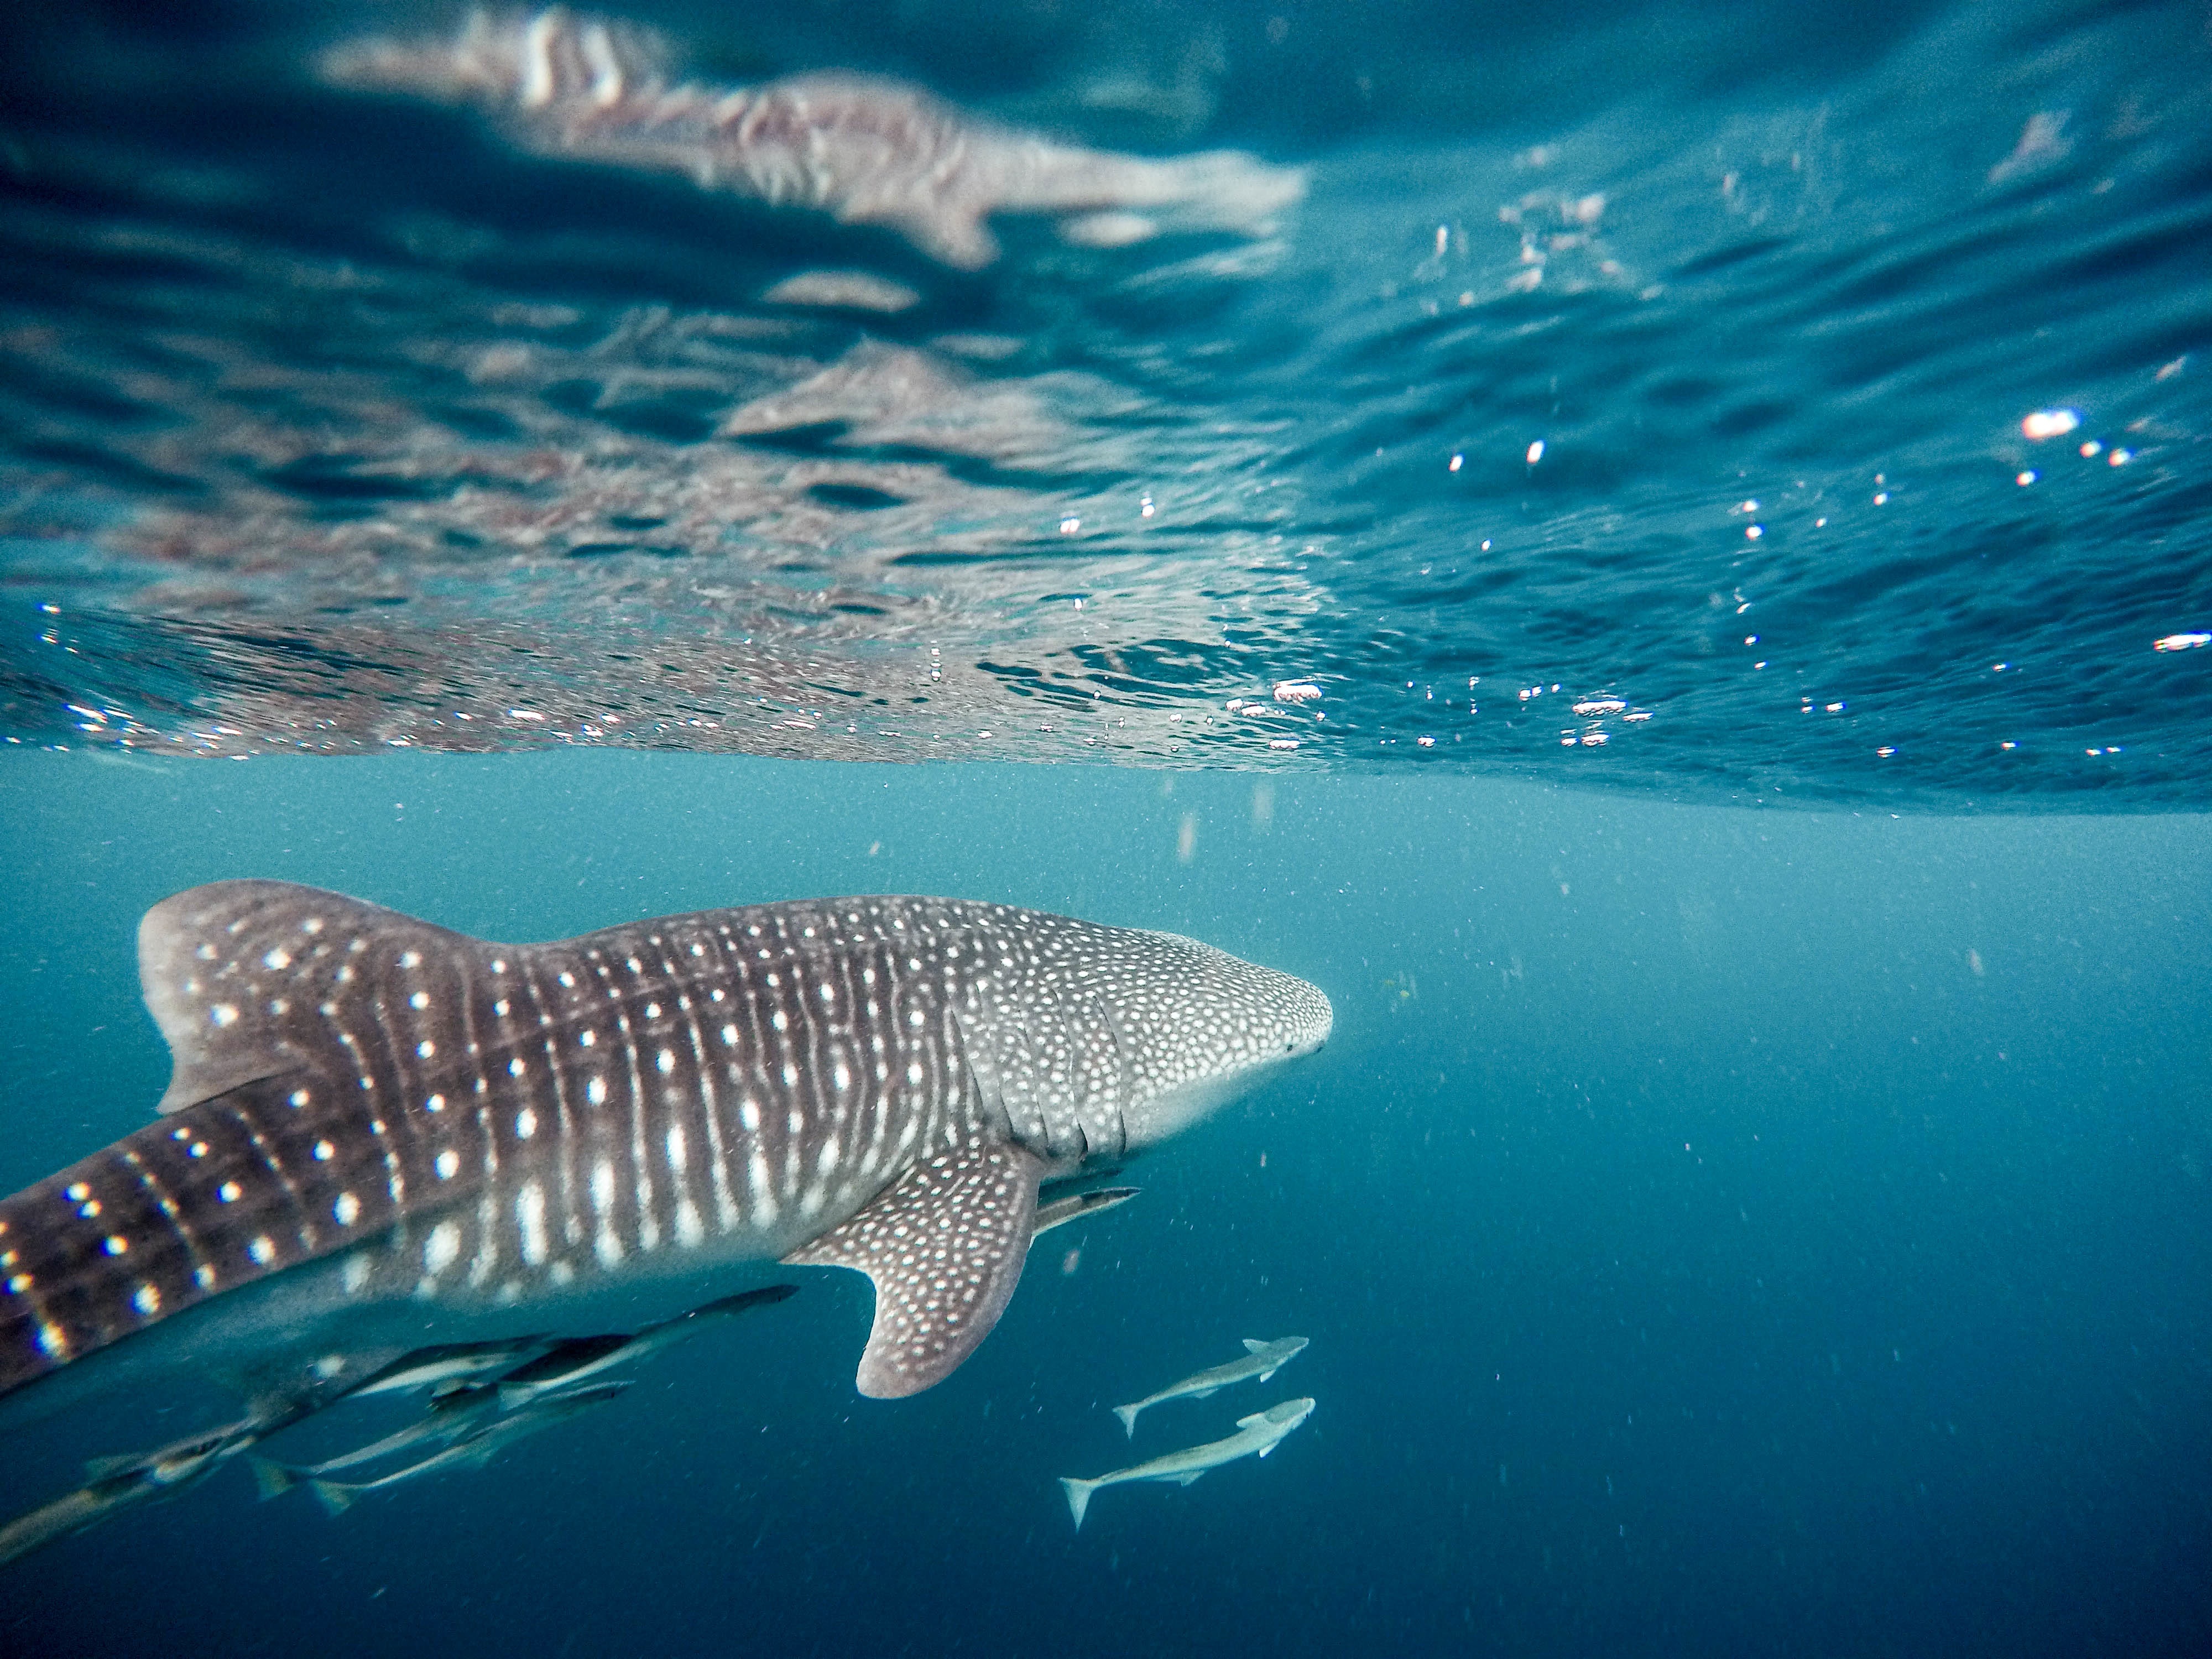
sea, water, ocean, wave, underwater, biology, blue, fish, coral reef, reef, computer wallpaper, marine biology, deep sea fish